The Hump

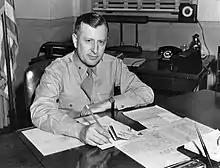
Brig. Gen. William H. Tunner

At his meeting with Arnold, Chiang warned that the price of China's cooperation with Stilwell to reconquer Burma was a 500-plane air force and delivery by the airlift of 10,000 tons a month. In May 1943, at the Trident Conference, President Roosevelt ordered ATC to deliver 5,000 tons a month to China by July; 7,500 tons by August; and 10,000 tons by September 1943. This came about as Marshall and Arnold sent Maj. Gen. George E. Stratemeyer, the Chief of Air Staff, on a special mission to India to observe ICWATC operations and report back with recommendations. Similarly, Eddie Rickenbacker flew the Hump in a C-87 to reach China during his fact-finding mission to the Far East and the Soviet Union, and both he and Stratemeyer found ICW's performance seriously deficient. While ICW was carrying more tonnage by virtue of having nearly ten times as many aircraft as CNAC, half of them with a larger load capacity, the Chinese carrier was far more efficient in tonnage lifted per aircraft, by a factor of 2.5 to 1. The primary cause of ATC's failure was the complete inadequacy of its airfield facilities, but other major factors were unsatisfactory performance by overwhelmed aircraft maintenance personnel that grounded a hundred ATC aircraft per day, a predominance of inexperienced pilots (particularly compared to those of CNAC), and a dearth of radio and navigation aids in ATC transports. Rickenbacker and Tenth Air Force commanding general Clayton L. Bissell recommended return of the operation to theater command, but Stratemeyer disagreed, as did Maj. Gen. Howard C. Davidson, who was about to replace Bissell in command of 10AF and had made an inspection tour of his own in June.